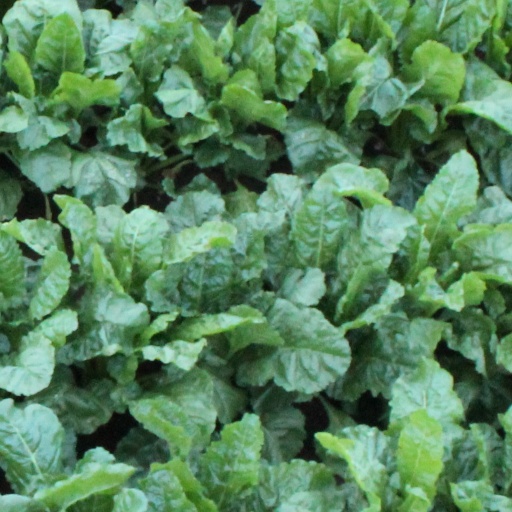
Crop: sugar beet